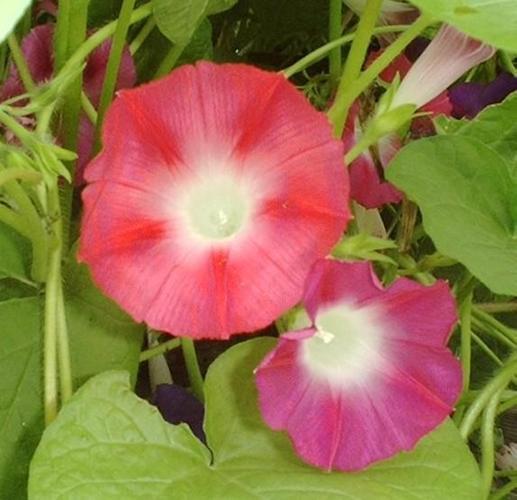
Label: morning glory